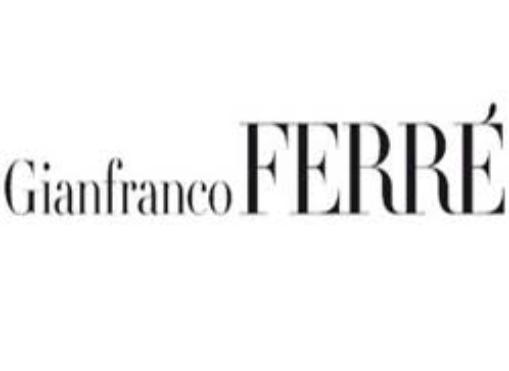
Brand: Gianfranco Ferre
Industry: Necessities